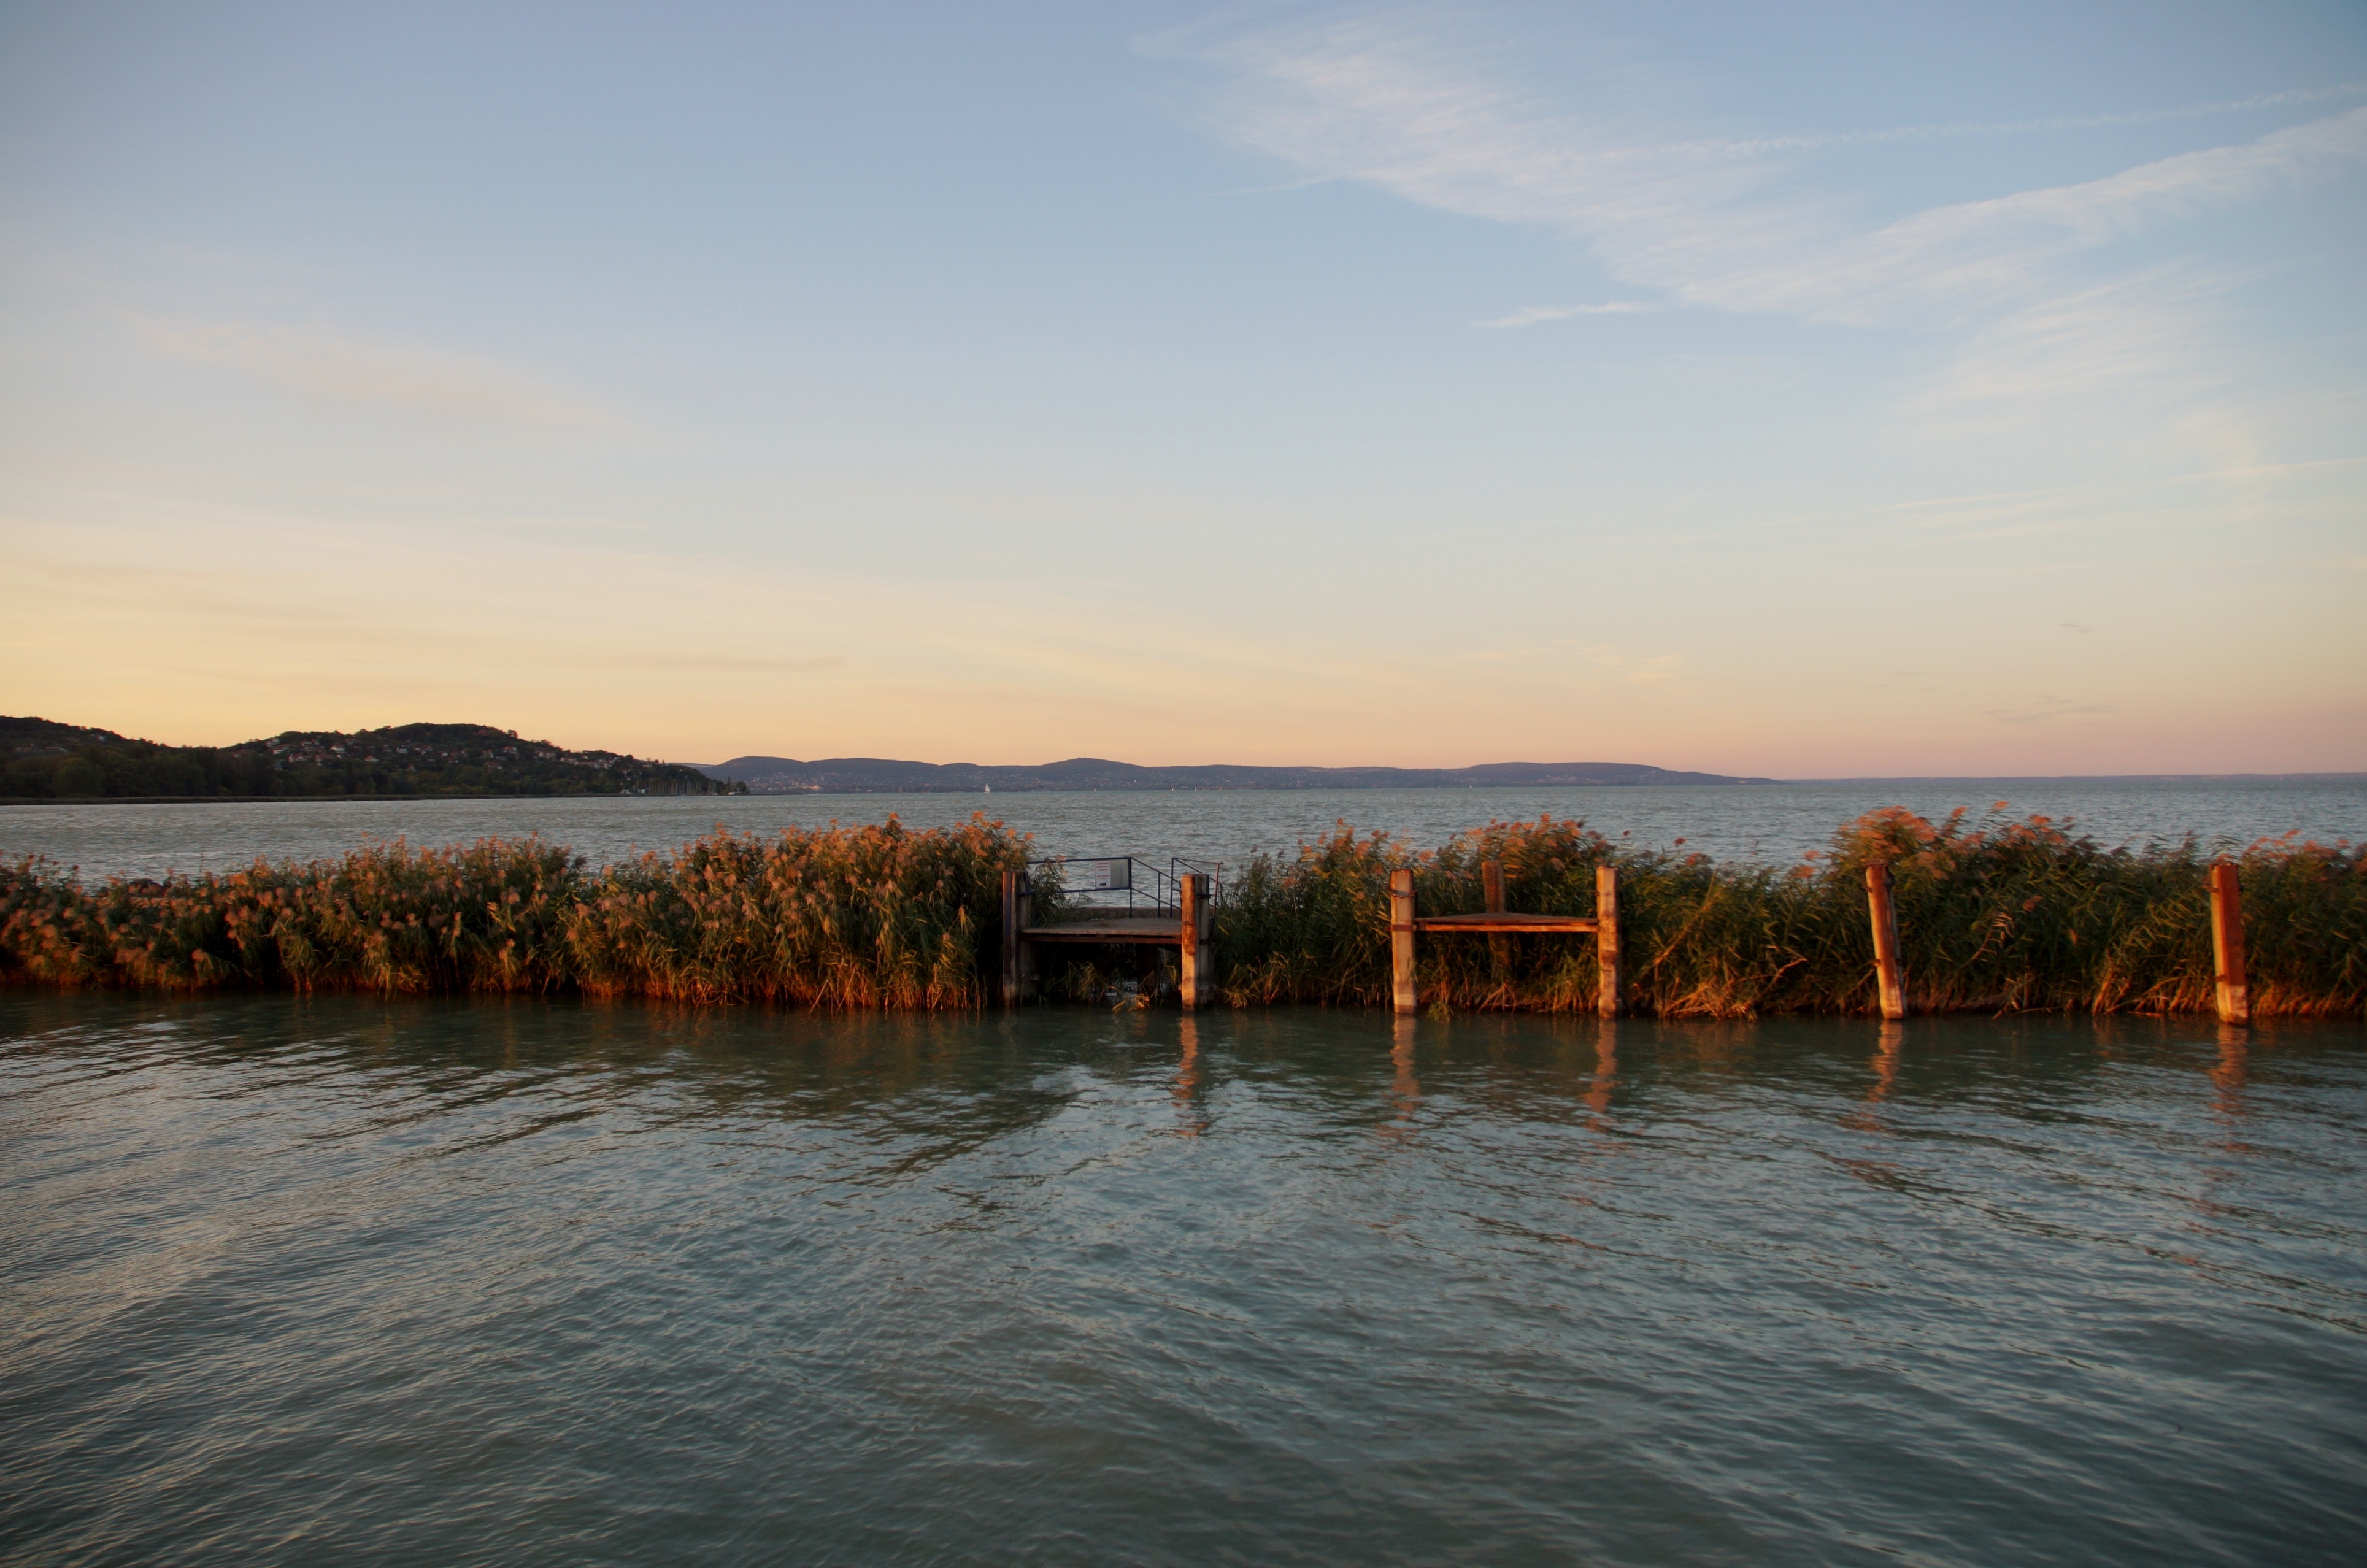
landscape, sea, water, nature, horizon, marsh, cloud, sunrise, sunset, morning, shore, wave, lake, dawn, river, dusk, evening, twilight, reflection, pillar, vehicle, bay, reservoir, body of water, wetland, reeds, balaton